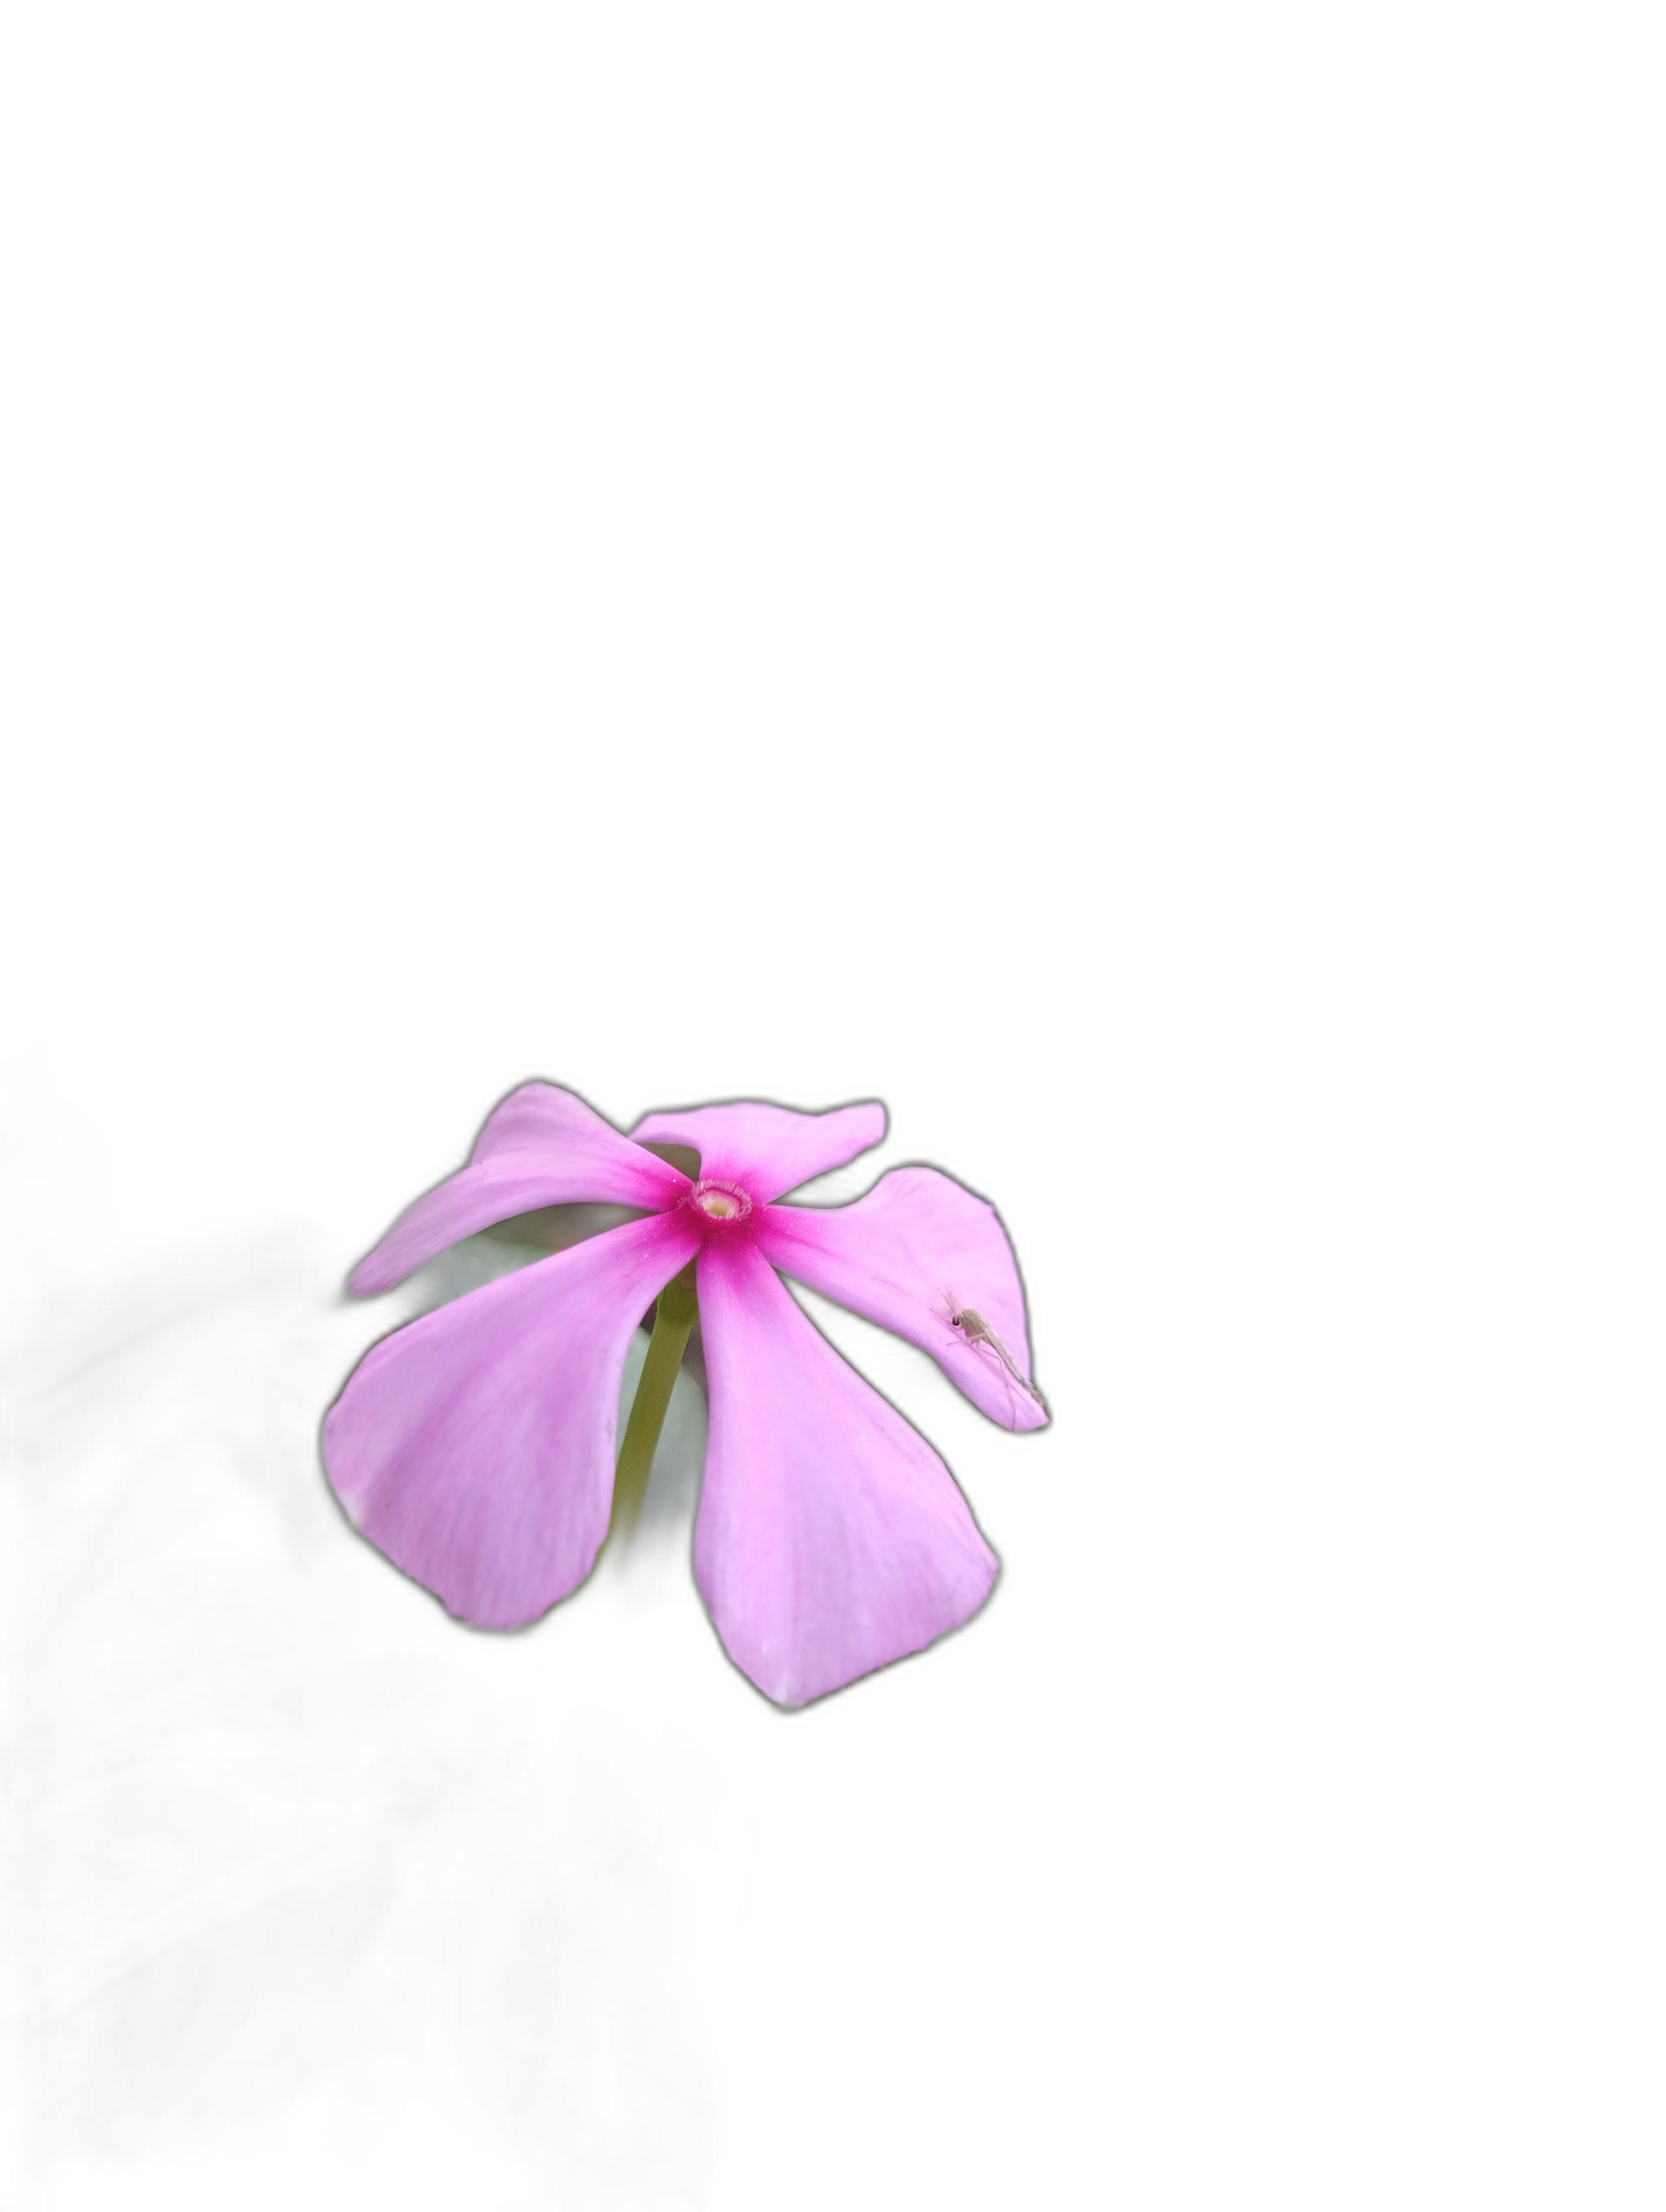
Label: Madagascar periwinkle